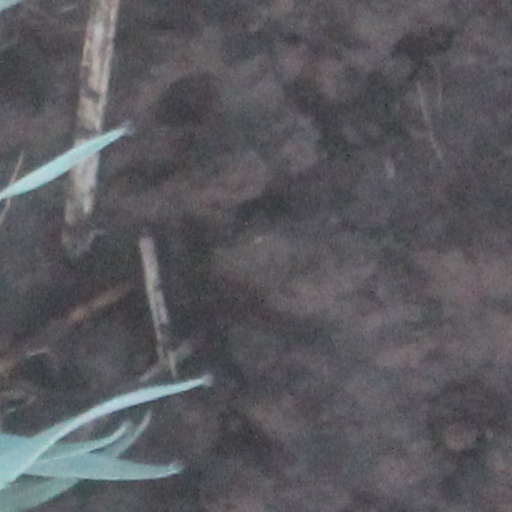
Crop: wheat